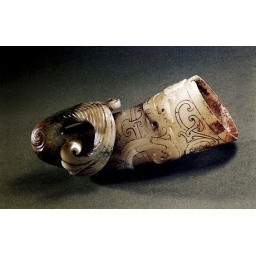
Pale green jade cup in horn shape